New Jersey Route 41

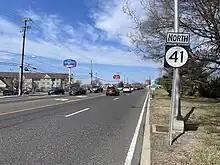
Route 41 northbound past Route 42 in Deptford Township

Route 41 heads north from the Five Points intersection with Route 47 (Delsea Drive), CR 603 (Fairview-Sewell Road/Blackswood-Barnsboro Road), and CR 630 (Egg Harbor Road) in Deptford Township, Gloucester County, on a two-lane, undivided road called Hurffville Road. The route intersects CR 621 (County House Road) and then intersects CR 534 (Good Intent Road). The route continues north and meets Deptford Center Road, which heads west and provides access to the Deptford Mall and the Route 55 freeway, and a ramp to southbound Route 42 (North–South Freeway). Route 41 comes to an interchange with the Route 42 freeway, with access provided to and from northbound Route 42. Past Route 42, Route 41 intersects CR 544 (Clements Bridge Road), with which it forms a concurrency.